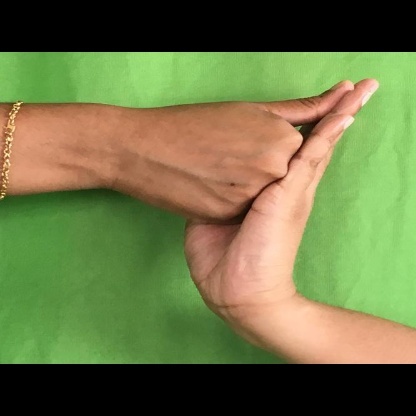
Mudra: Shanka